Hoshizora e Kakaru Hashi

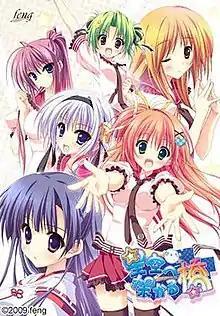
Hoshizora e Kakaru Hashi game cover art.

, sometimes shortened to Hoshikaka and also known by the translation A Bridge to the Starry Skies, is a Japanese adult visual novel developed and published by Feng, released on October 15, 2010 for Windows. The story, a mostly comedic slice-of-life, centers on Kazuma Hoshino, an adolescent boy who moves into rural Japan with his brother, and the personal and romantic encounters he has with a handful of the female residents there. Though the game requires little interaction from users, "Hoshikaka" engages the player through a nonlinear plot that they are given opportunities to change the course of during play.